Kahlin Compound

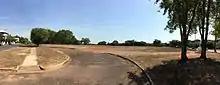
The Kahlin Compound site in 2016

The site was used as an emergency hospital during a meningitis outbreak in 1940, with patients housed in tents. It then became part of the permanent Darwin Hospital grounds from 1942 until the hospital was demolished in the 1990s.